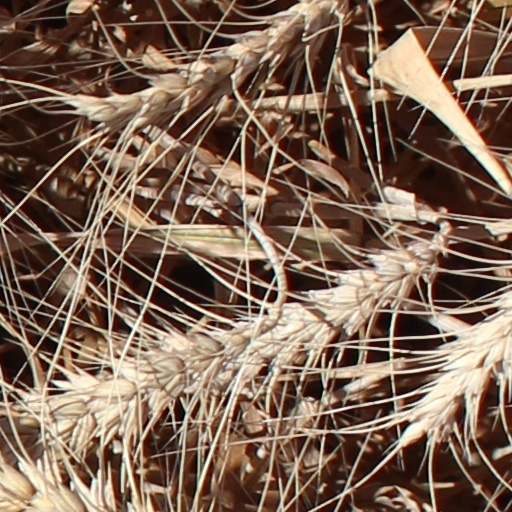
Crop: wheat